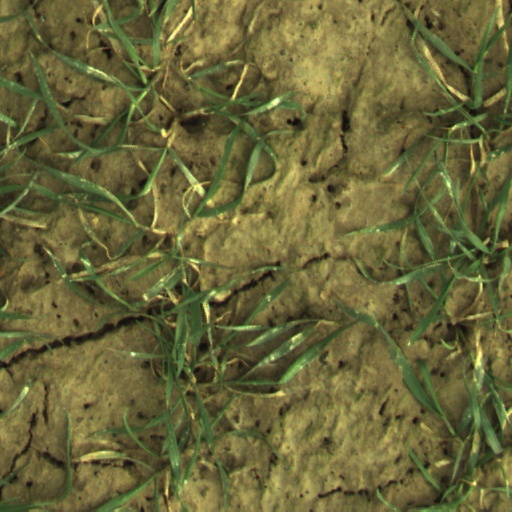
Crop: wheat